Rankin-Harwell House

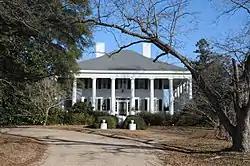
House in 2017

Rankin-Harwell House, also known as The Columns, Carolina Hall, and the James Harwell House, is a historic plantation house located near Florence, Florence County, South Carolina. It was built in 1857, and is a two-story, frame, Greek Revival style dwelling. It features 22 giant freestanding Doric order stuccoed brick columns that surround the house on three sides. It rests on a raised basement and has a low-pitched hipped roof.